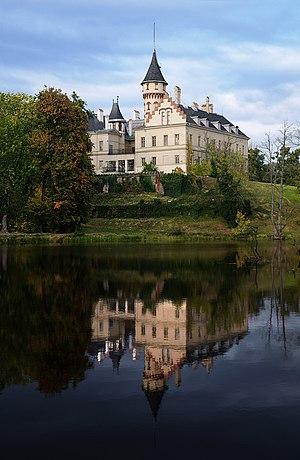
Le château de Radun, près d'Opava, en République Tchèque. Čeština: Zámek Raduň poblíž Opavy, Česká republika. Ślůnski: Pałac Raduň wele Uopawy, Czesko Republika.